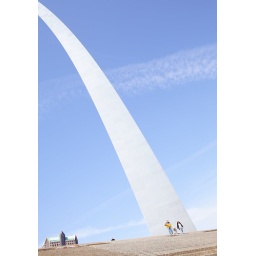
I loved seeing these people with their huge (and lovable) dog near the base of the St. Louis Arch...